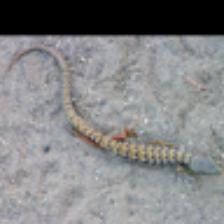
Label: NonHuman